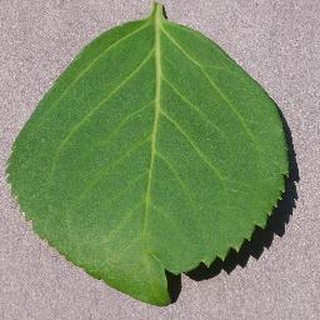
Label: healthy_cherry